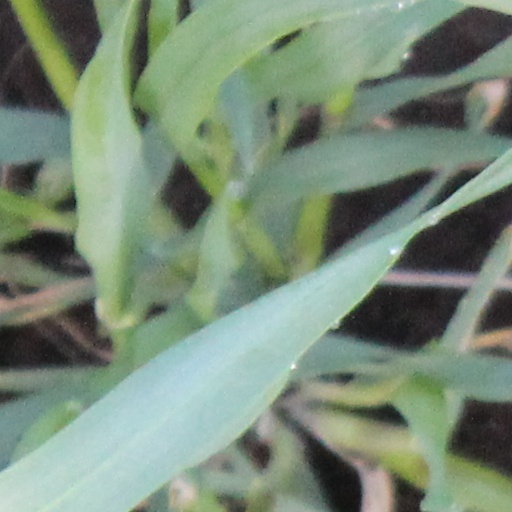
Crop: wheat